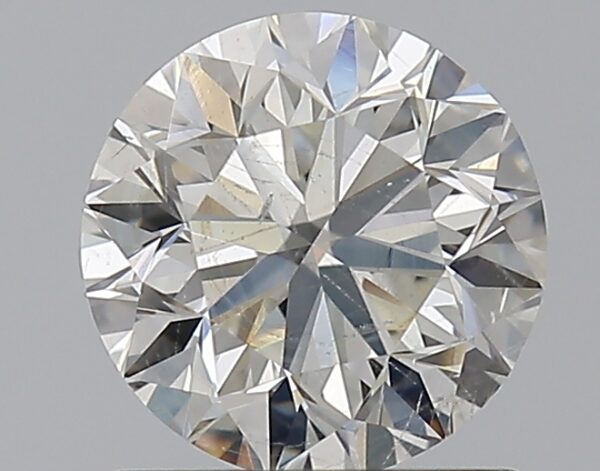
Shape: round
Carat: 1
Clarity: SI2
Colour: I
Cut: VG
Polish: EX
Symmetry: VG
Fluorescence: N
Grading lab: GIA
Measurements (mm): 6.2 x 6.24 x 4.03